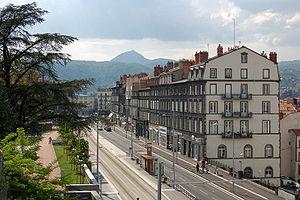
Rue Montlosier à Clermont-Ferrand. Au loin, le Puy de Dôme
La rue Montlosier est une voie importante du centre de Clermont-Ferrand.
Clermont-Ferrand est une ville située dans le centre de la France, dans la région Auvergne-Rhône-Alpes. Elle est le chef-lieu du département du Puy-de-Dôme et la capitale historique de l'Auvergne. Ses habitants s’appellent les Clermontois.
Cet article détaille les différents quartiers de la ville de Clermont-Ferrand, en région Auvergne-Rhône-Alpes, dans le département du Puy-de-Dôme.